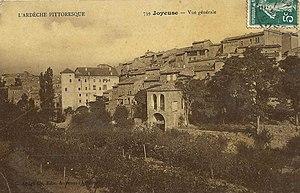
L'hôtel de la Saumès (grosse maison blanche avec une tour carrée, vestige des remparts), aujourd'hui détruit était reconverti en hôpital au XIX ème siècle.
Joyeuse est une commune française, située dans le département de l’Ardèche en région Auvergne-Rhône-Alpes.